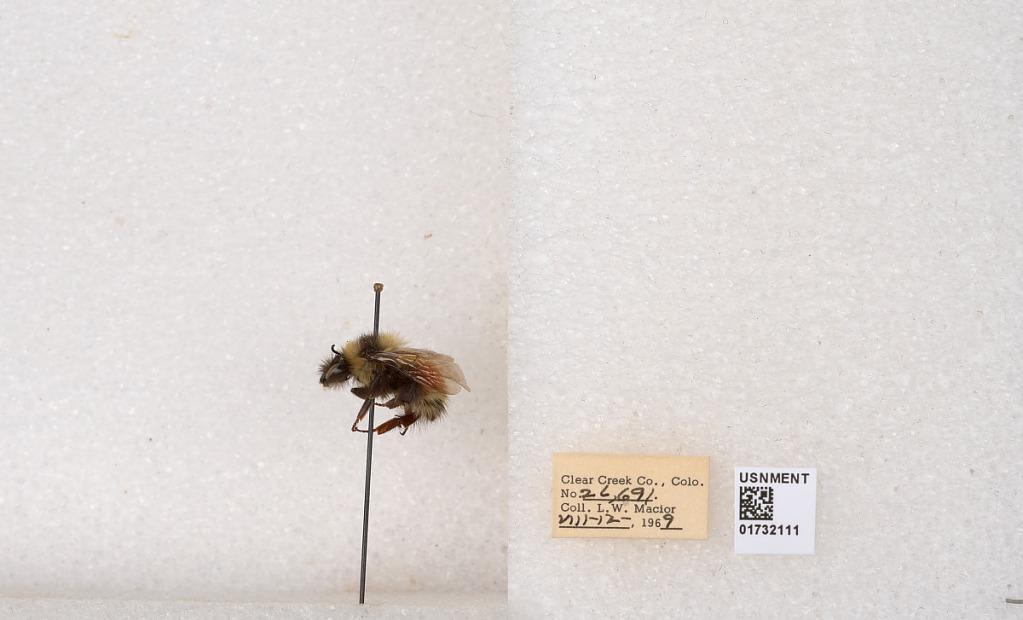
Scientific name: Bombus (Pyrobombus) sylvicola Kirby
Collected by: L. Macior
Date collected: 1969-8-12
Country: United States
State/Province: Colorado
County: Clear Creek
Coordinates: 39.7006, -105.694